Hanoverian Moor Geest

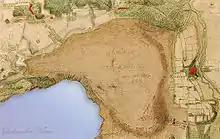
A 1770 map of the by Lake Steinhude

The Hanoverian Moor Geest is a gently rolling landscape between Hanover and Nienburg in the German state of Lower Saxony covering an area of around . It belongs to the raised bog regions of northwest Germany, which cover the geest terrain formed during the ice age and which stretch from the Netherlands to the eastern border of Lower Saxony. The geest tract on the Hanoverian Moor Geest consists of a ground moraine plateau with a height of above sea level that is dominated by bog. Its natural boundaries are the Aller glacial valley to the north and the Burgdorf-Peine Geest to the east.